Charles Darwin

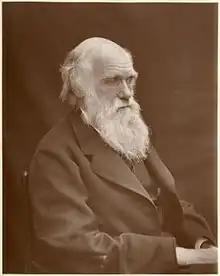
By 1878, an increasingly famous Darwin had suffered years of illness.

By July, Darwin had expanded his "sketch" into a 230-page "Essay", to be expanded with his research results if he died prematurely. In November, the anonymously published sensational best-seller "Vestiges of the Natural History of Creation" brought wide interest in transmutation. Darwin scorned its amateurish geology and zoology, but carefully reviewed his own arguments. Controversy erupted, and it continued to sell well despite contemptuous dismissal by scientists.